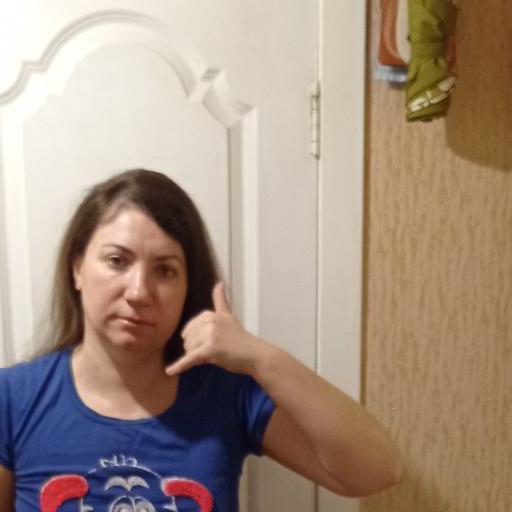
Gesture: call